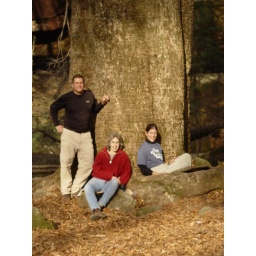
Hikers at base of the biggest tree in AL